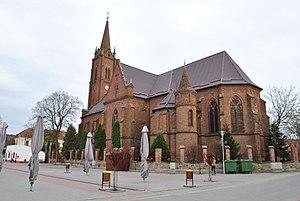
Pecica est une ville roumaine du județ d'Arad, située 25 km d'Arad. Le territoire administratif de la ville s'étend sur le plateau Aradului, il adhère trois villages en milieu rural : Bodrogu Vechi, Sederhat et Turnu.